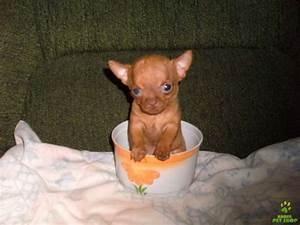
dog